Jane E. Bartlett

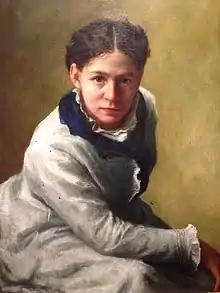
Portrait of Sarah Cowell Le Moyne by Jane E. Bartlett, 1877

Bartlett was born in Harmony, Maine. She studied under William Morris Hunt in Boston in the late 1860s. She developed a style of portraiture based on the principles he taught, including a spontaneous approach and a lack of trivial detail. She lived in Colorado and Minnesota before returning to Boston in 1877, where she worked out of a studio at 17 South Russell Street until 1887.